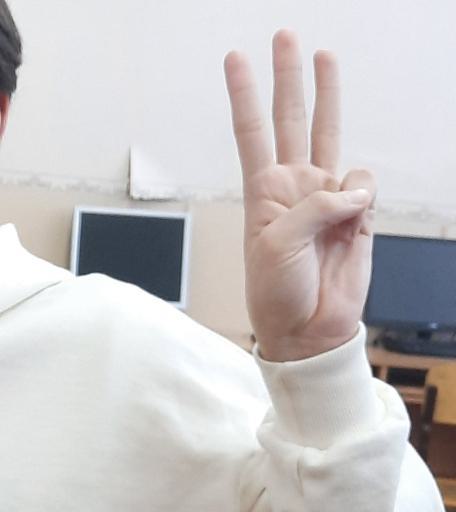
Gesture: three